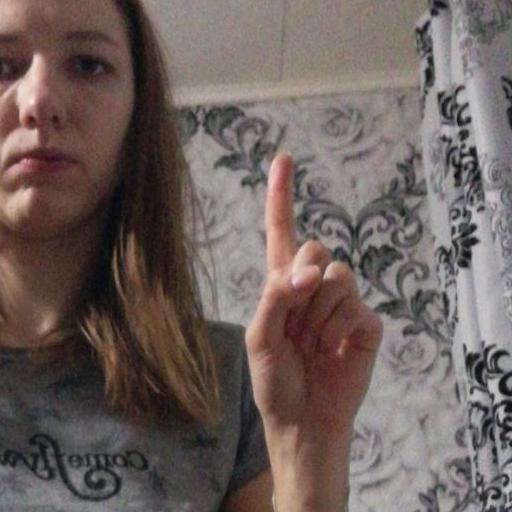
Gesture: one